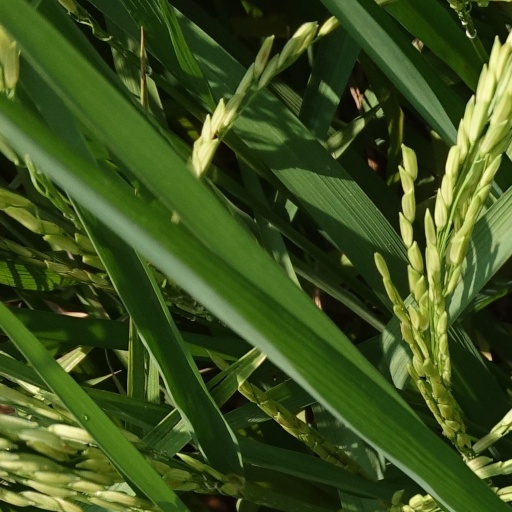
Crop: rice